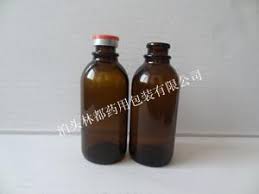
Label: glass